Playa de Las Canteras

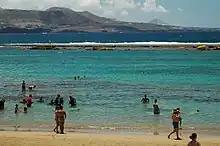
Partial view of La Barra.

In 1991 the city council decided to give a facelift to the beach and faced the renovation of the promenade that since its construction in the 30's had only been subjected to patches and the annual repainting of its railings. To this end, the decision was made to carry out a forward-looking project and to this end the entire pavement, street lighting and street furniture were renewed, and a series of complementary works were also carried out, such as the organization of the piping and the creation of a service gallery that runs along the entire subsoil of the promenade and prevents the opening of ditches and trenches on the new pavement when repairs are needed. The work, given its extension and scope, had to be carried out in several phases starting in the area of La Isleta until reaching the vicinity of the Alfredo Kraus Auditorium in the neighborhood of Guanarteme and included, in addition to the renovation of the avenue, the renovation of each of the streets that converge on it and were pedestrianized with the same materials as those used in the promenade.